Nimmi

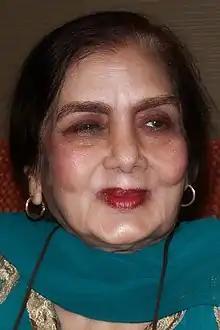
Nimmi in 2015

Nimmi (born as Nawab Bano; 18 February 1933 – 25 March 2020), was an Indian actress who worked in Hindi and Urdu films. Considered as one of the leading actresses of the "golden era" of Indian cinema, Nimmi was among the highest paid actresses of the 1950s.